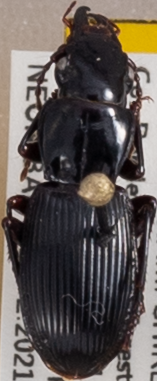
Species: Pterostichus rostratus
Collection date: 2021-06-30
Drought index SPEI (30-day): -1.814
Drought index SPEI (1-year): -1.28
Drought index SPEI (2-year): -0.968